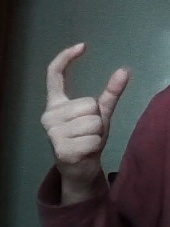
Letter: nun